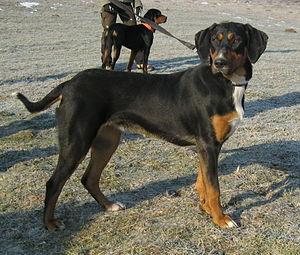
Le chien courant de Transylvanie, également appelé brachet hongrois ou chien courant hongrois, est une race de chiens originaire de Transylvanie, trouvé en Hongrie et Roumanie, considérée comme hongroise par la Fédération cynologique internationale. C'est un chien courant de taille moyenne, à la robe noire et feu. Il s'agit d'un chien de chasse employé comme chien courant pour la chasse au renard, au lièvre, au cerf et au sanglier.